Ruby Diamond

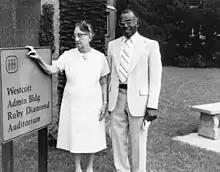
Ruby Pearl Diamond with her chauffeur and companion, "Smiley" Bruce

Diamond was known to her friends as "Miss Ruby". She was engaged twice, but never married. Newspaper accounts stated that both fiancés died before the marriages could occur.